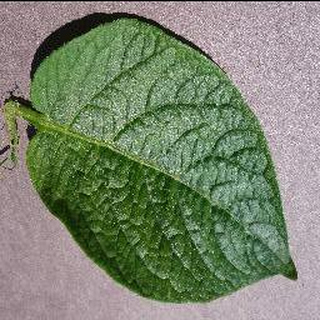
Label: healthy_potato